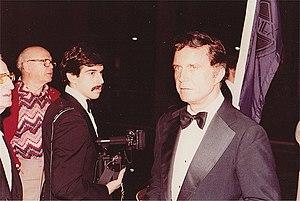
Cliff Robertson, de son vrai nom Clifford Parker Robertson III, né le 21 juin 1923 à La Jolla, en Californie, aux, et mort le 10 septembre 2011 à Stony Brook, dans le Grand New York, aux, est un acteur, scénariste, réalisateur et producteur américain.